South Atlantic tropical cyclone

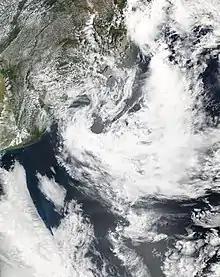
A subtropical storm in November 2010

On 16 November 2010, a cold-core mid to upper-level trough in phase with a low-level warm-core low developed a low-pressure system over Brazil, and moved southeastward into the South Atlantic, where it slightly deepened. The system brought locally heavy rains in southern Brazil and northeast of Uruguay that exceeded 200 millimeters within a few hours, in some locations of Southern Rio Grande do Sul, northwest of Pelotas. Damages and flooding were observed in Cerrito, São Lourenço do Sul and Pedro Osório. Bañado de Pajas, department of Cerro Largo in Uruguay, recorded of rain. The subtropical cyclone then became a weak trough on 19 November, according to the CPTEC.